Ines Putri

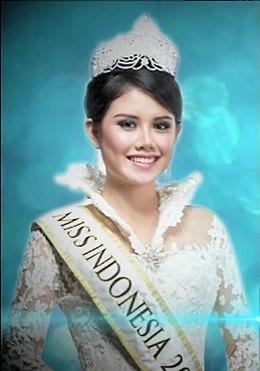
Ines Putri appear on Miss Indonesia 2012 TV-commercial.

Putri was crowned Miss Indonesia 2012 on a final held in Jakarta on 28 April 2012. She reign until 20 February 2013 (only 1 year hold the crown) and her crown is given to Miss Indonesia 2013. Since she won Miss Indonesia, she was eligible to represent Indonesia in Miss World contest.